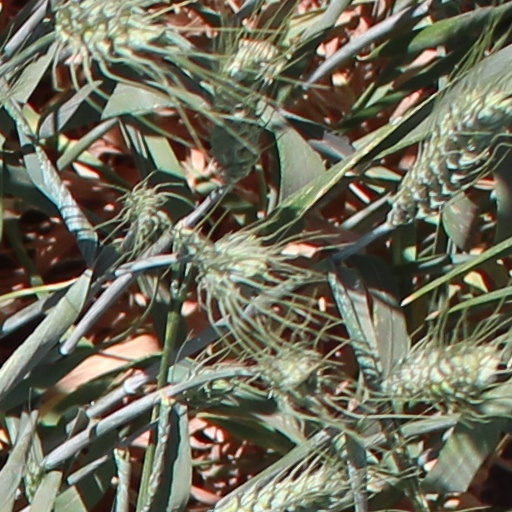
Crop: wheat